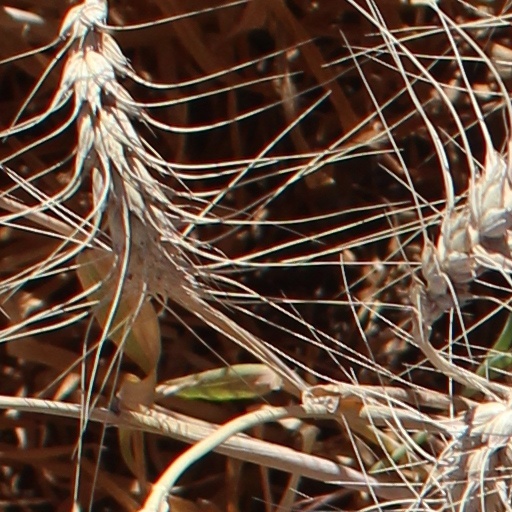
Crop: wheat